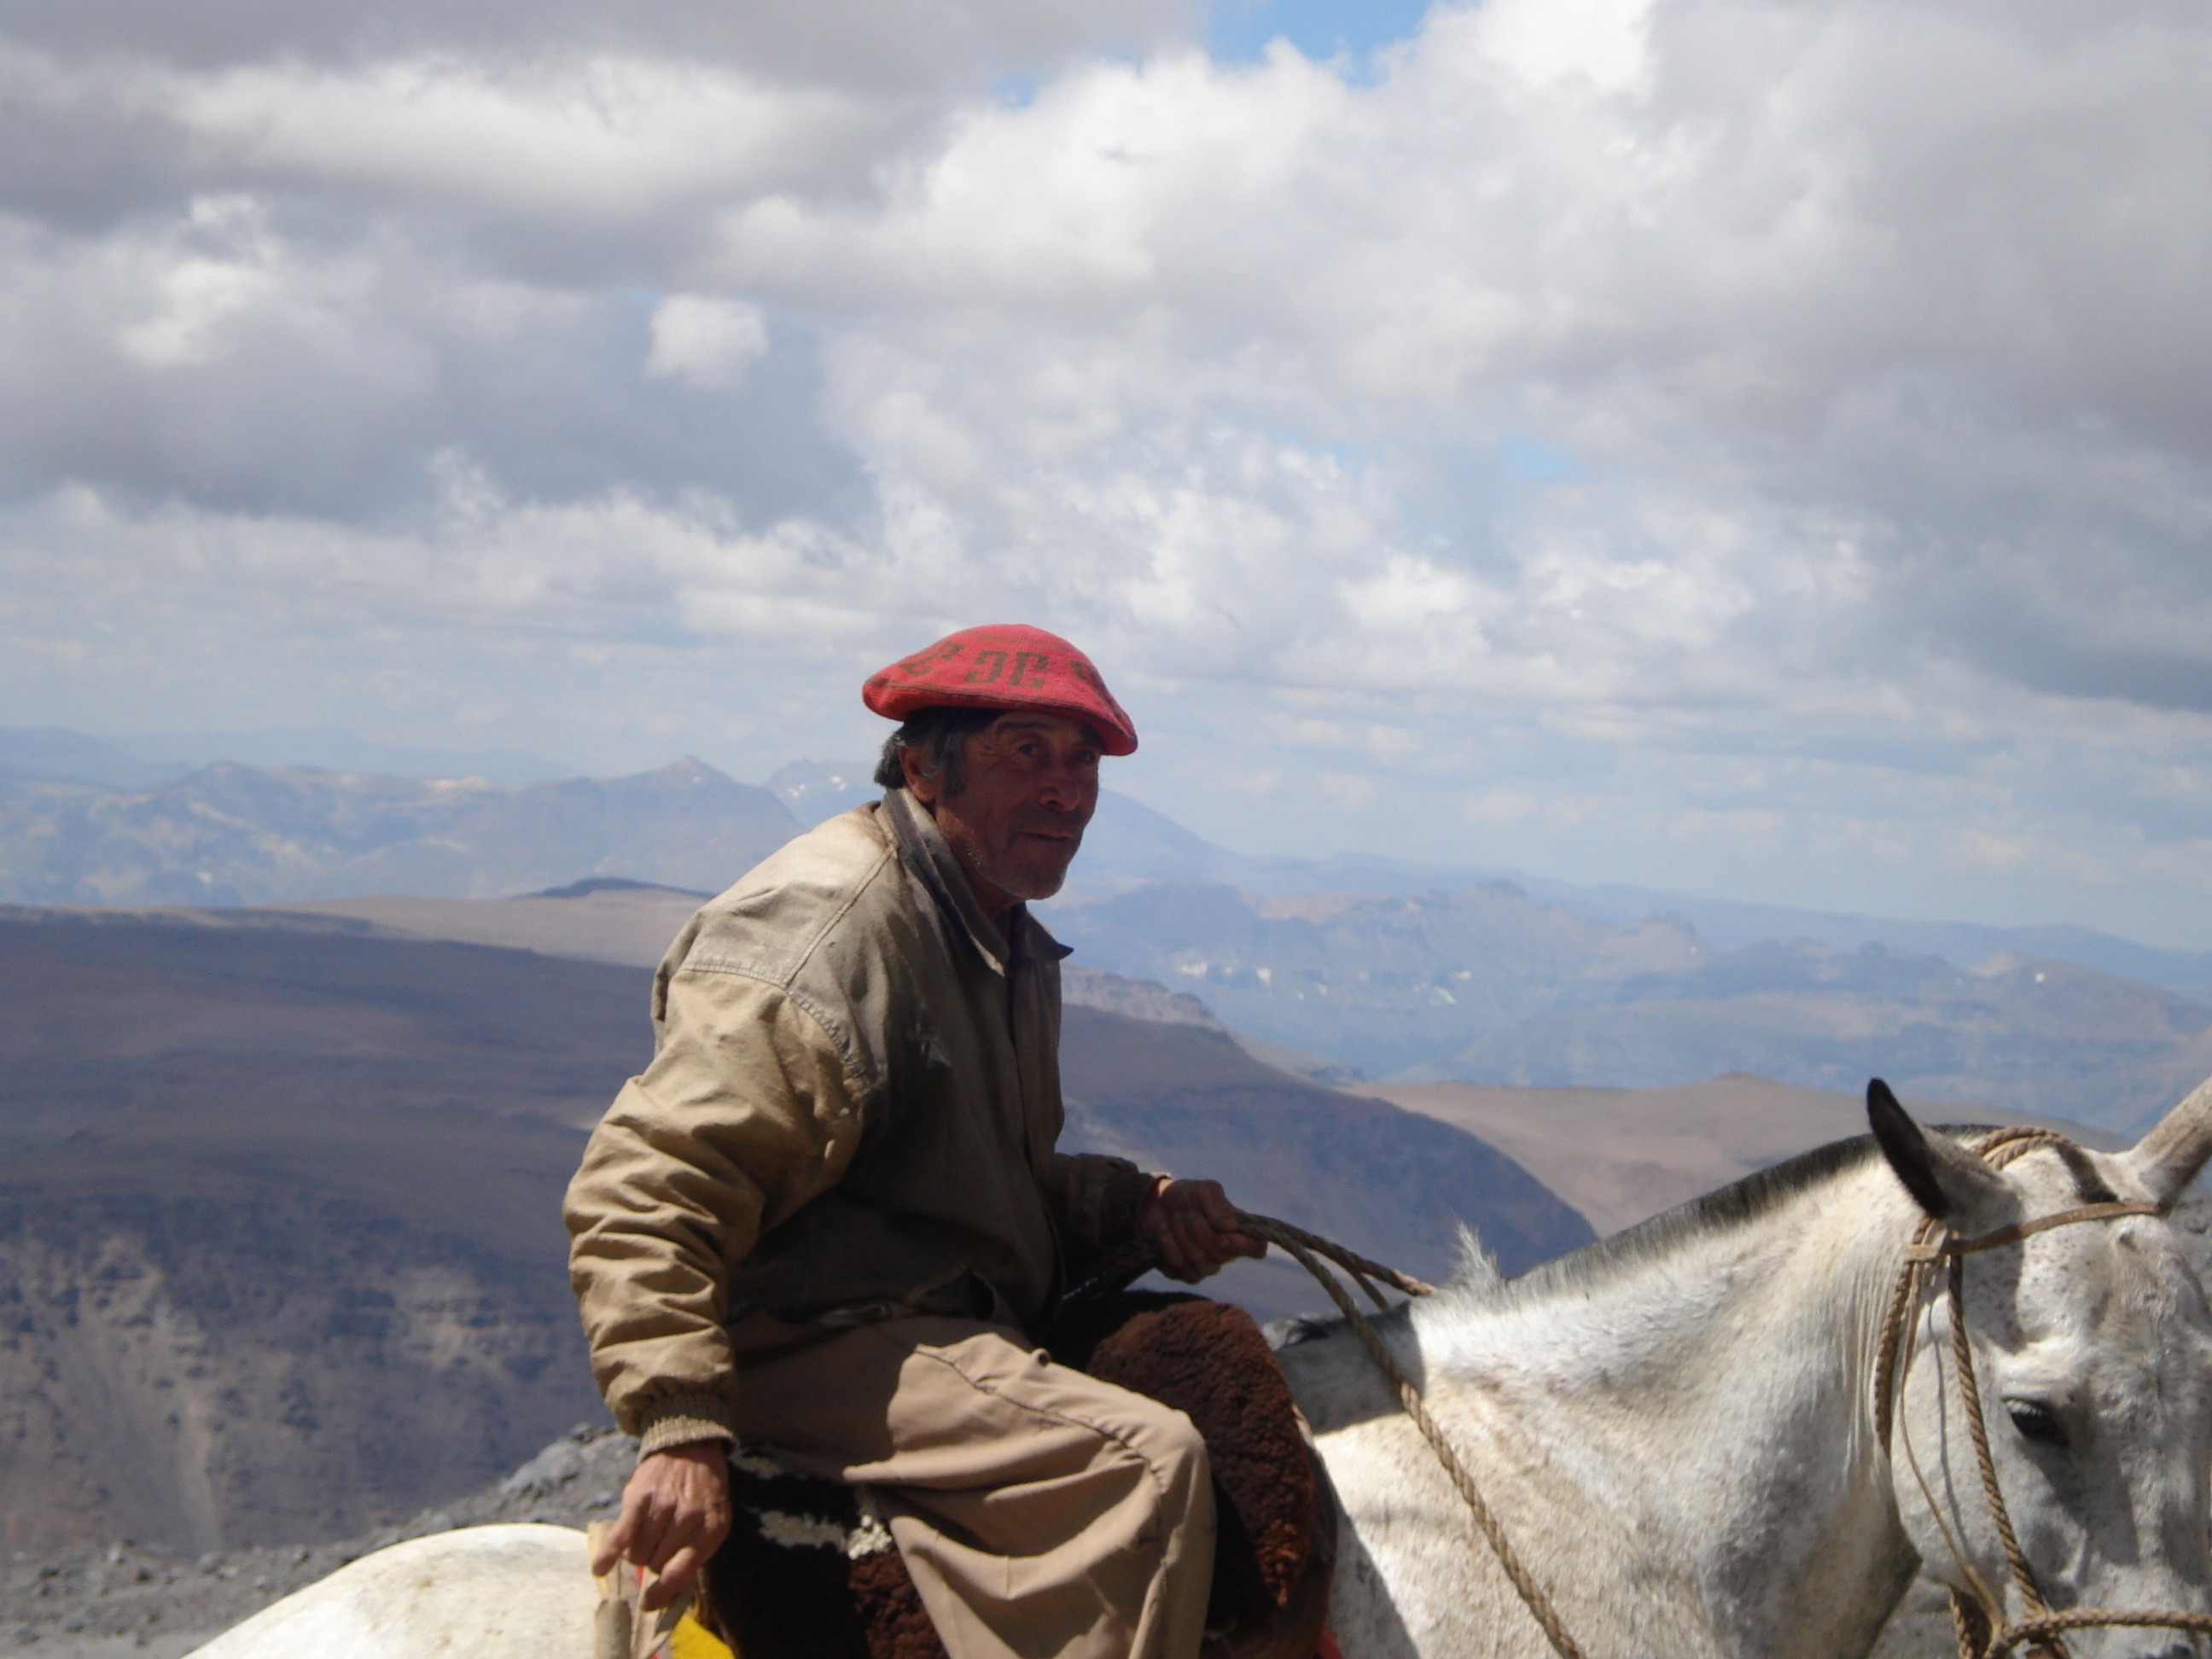
man, landscape, person, mountain, adventure, mountain range, horseback, horse, summit, native, riding, mountains, argentina, guide, mountainous landforms, animal sports